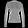
Label: Pullover